WWF WrestleMania (1991 video game)

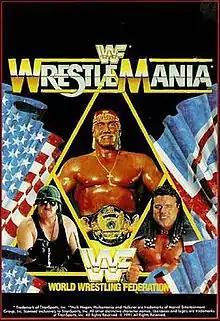
Cover art featuring Sgt. Slaughter, Hulk Hogan and the British Bulldog

WWF WrestleMania is a game developed by Twilight and published by Ocean Software in 1991 for the Amiga, Amstrad CPC, Atari ST, Commodore 64, ZX Spectrum, and DOS. Named after the World Wrestling Federation's (WWF) annual pay-per-view event WrestleMania, it was the first WWF licensed game available for these computers which were still dominant in Europe. It was followed on most of these computers by 1992's "WWF European Rampage Tour".